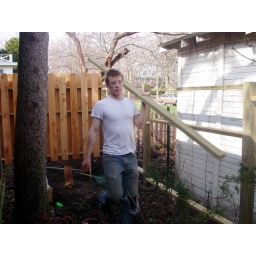
Paul building a fence in our backyard in Urbana, IL, duing March and April 2006.